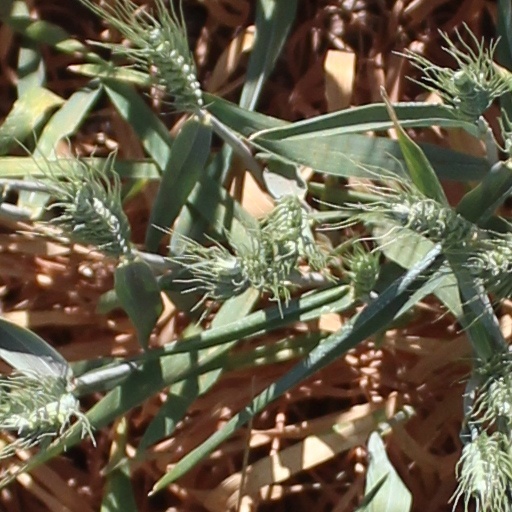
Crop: wheat